Flixton House

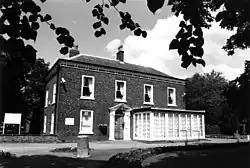
Flixton House in Summer 2003

Flixton House was built in 1806 by the Wright family, who had become wealthy land owners in Flixton. It is a Queen Anne revival style country house, in Flemish bond brick, with neo-classical portico and fanlight. It is Grade II listed.